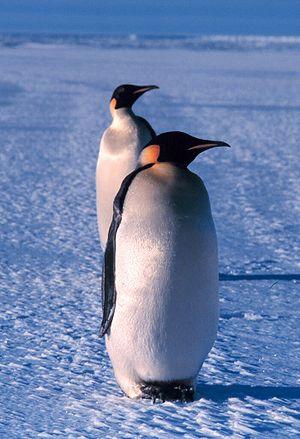
L’expédition Terra Nova, officiellement la British Antarctic Expedition 1910, est la troisième expédition britannique en Antarctique au XXᵉ siècle, et une des plus marquantes de l'âge héroïque de l'exploration en Antarctique. Menée entre 1910 et 1913 par Robert Falcon Scott aux fins de recherches scientifiques et d'explorations géographiques, et surtout d'offrir le pôle à la couronne d'Angleterre, elle se termine tragiquement.
Voici une petite partie de la liste des films du cinéma français des années 2000. Certains peuvent déjà être considérés comme ayant marqué l'Histoire du cinéma français.